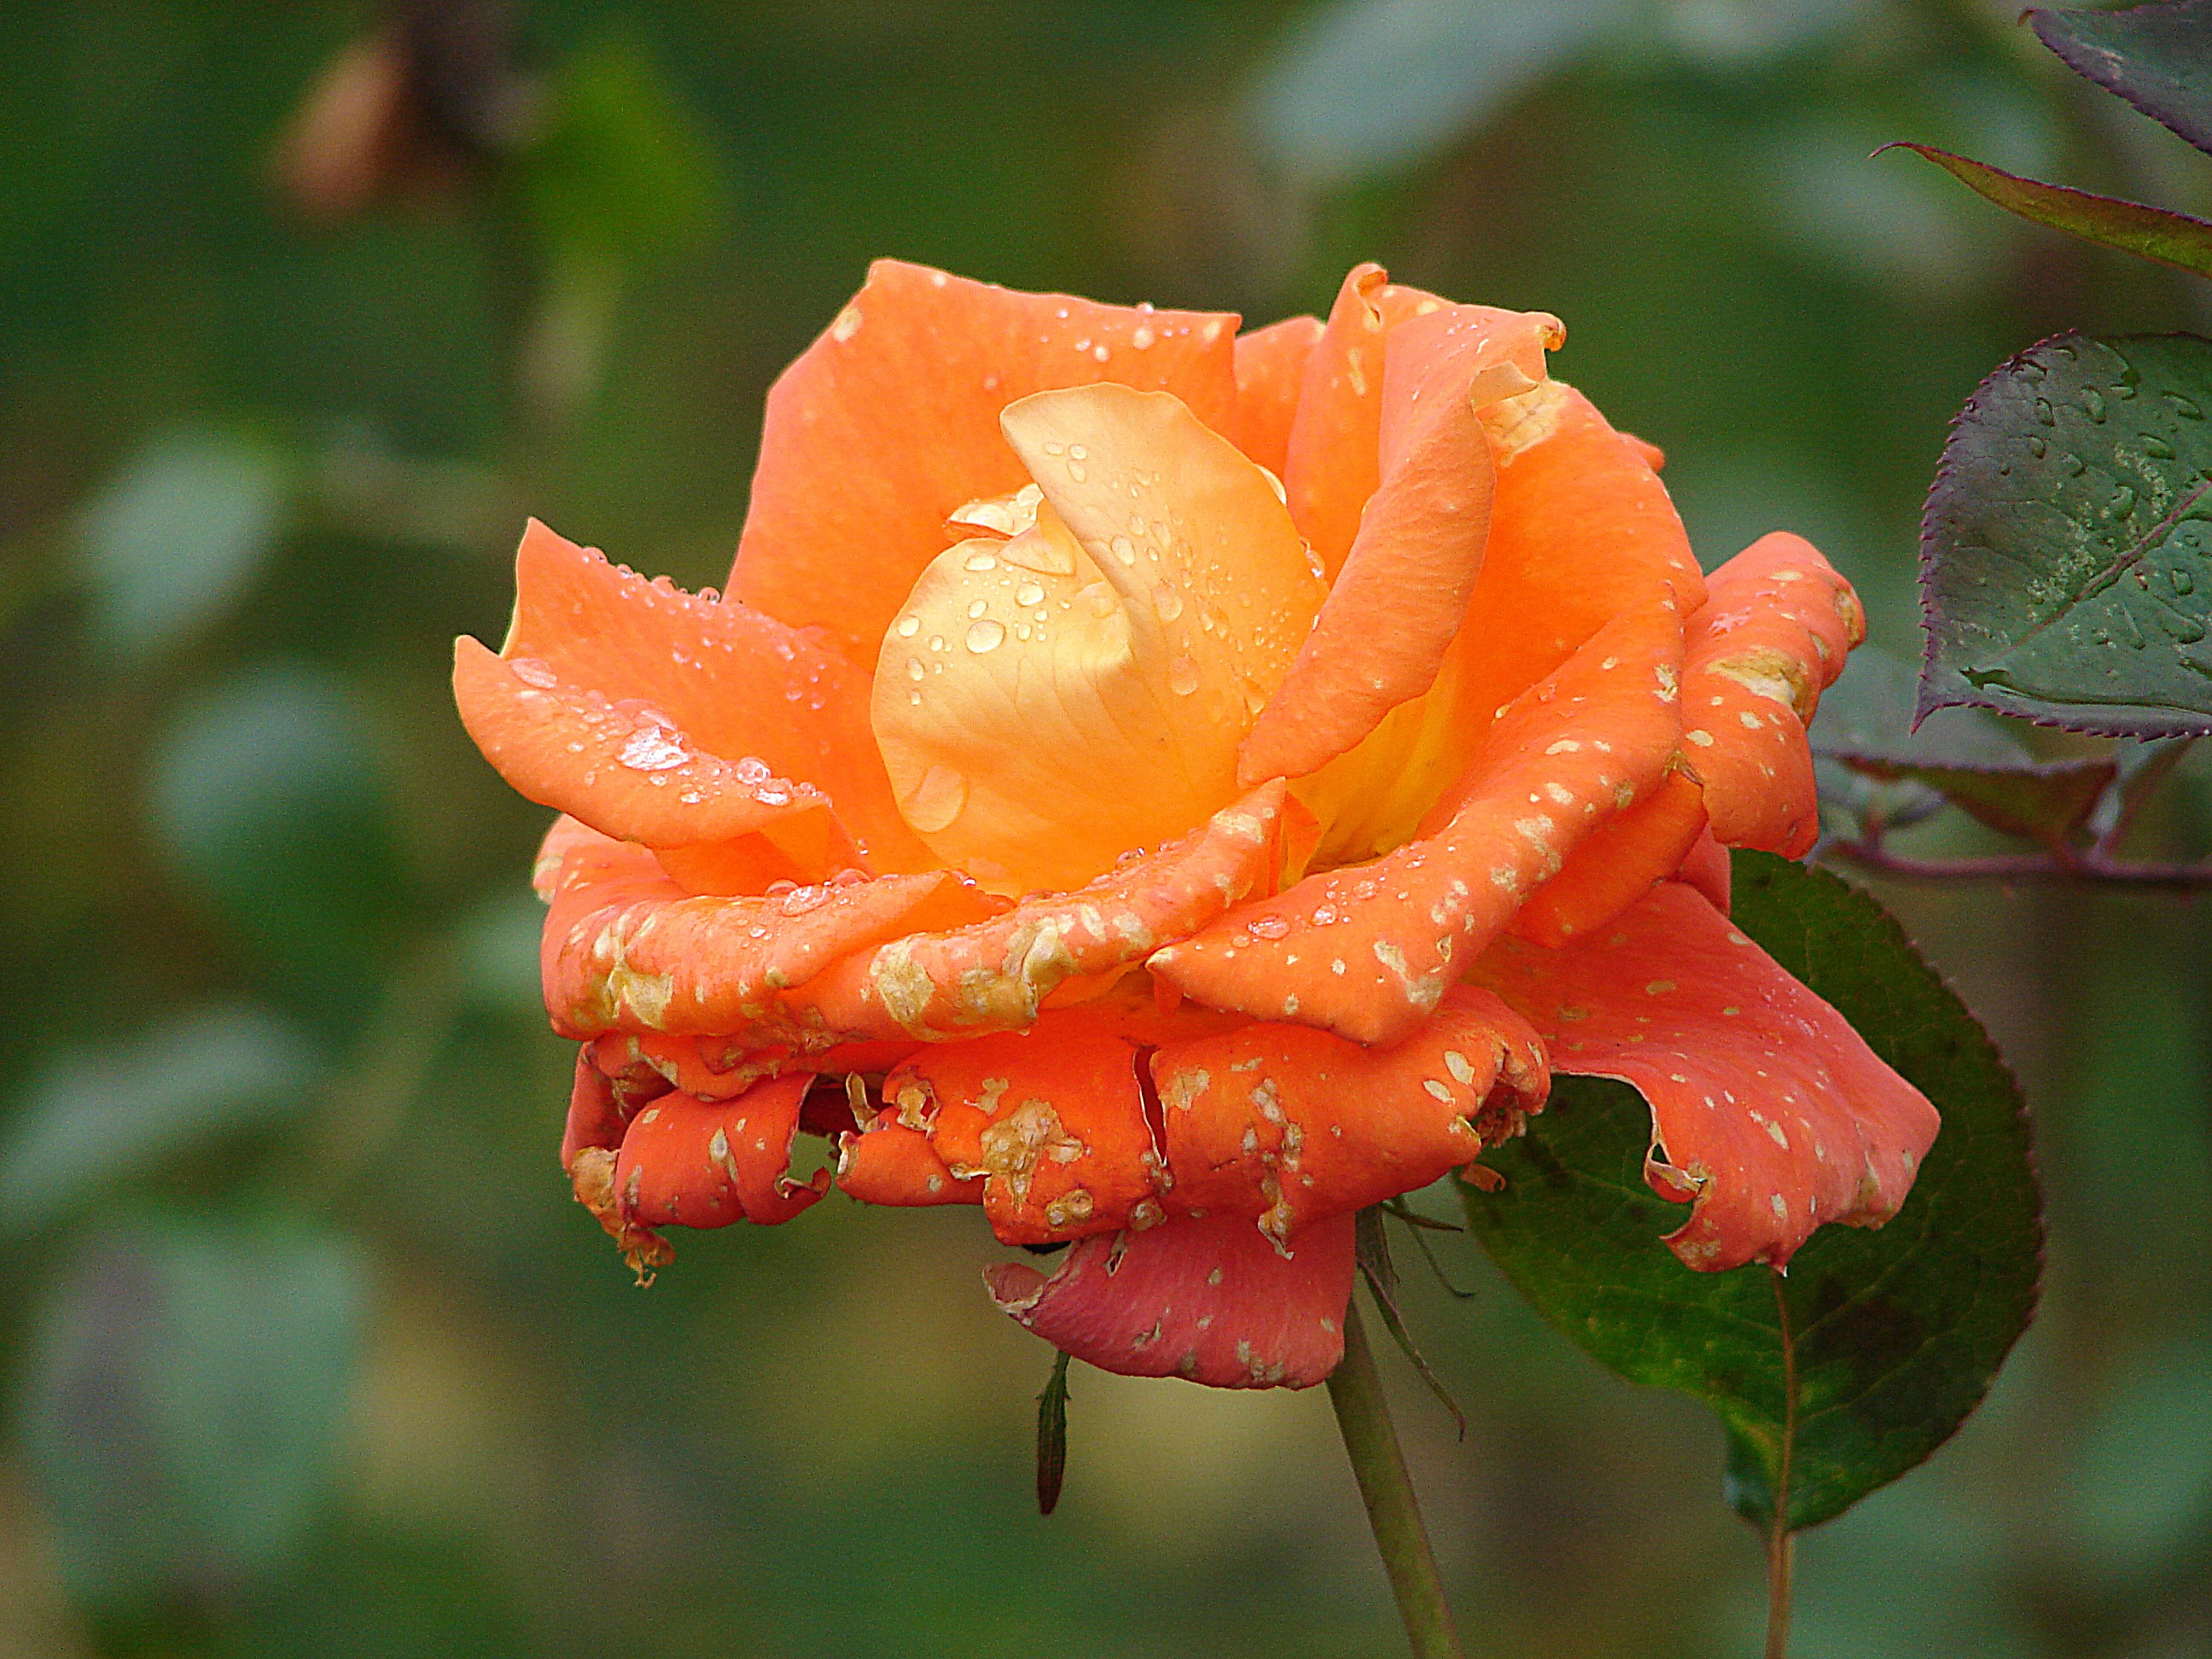
blossom, plant, leaf, flower, petal, bloom, love, rose, romance, botany, flora, flowers, roses, shrub, valentine, floribunda, rose bloom, macro photography, flowering plant, garden roses, rose family, plant stem, land plant, rose order